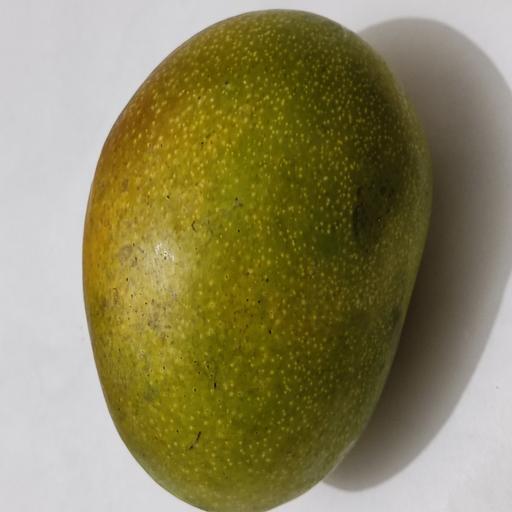
Crop type: Mango_Bari